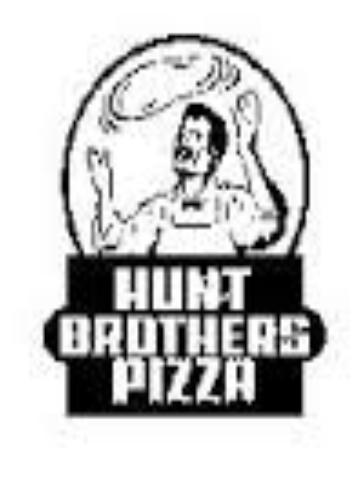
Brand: Hunt Brothers Pizza
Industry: Food